Mampazhakkalam

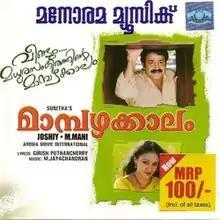

Mambazhakkalam is a 2004 Indian Malayalam-language family drama film directed by Joshiy, written by T. A. Shahid and produced by M. Mani. It stars Mohanlal and Shobana, alongside a large supporting cast. The film features original songs composed by M. Jayachandran and background score by S. P. Venkatesh.